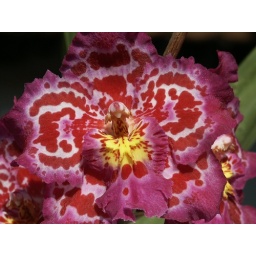
This cross was made by Franz Glanz in Germany - shown is the first flower of the seedling.